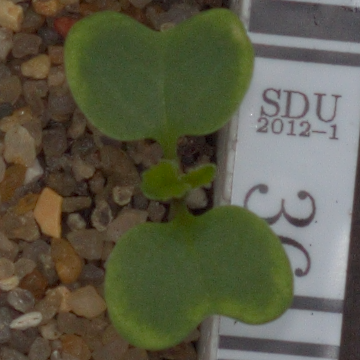
Label: charlock